Sahune

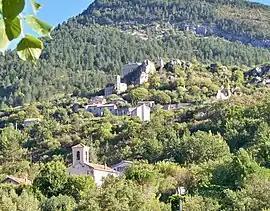
A view of the church and the old village

Sahune (Vivaro-Alpine: "Saüna") is a commune in the Drôme department in southeastern France.